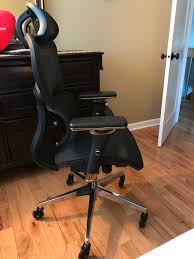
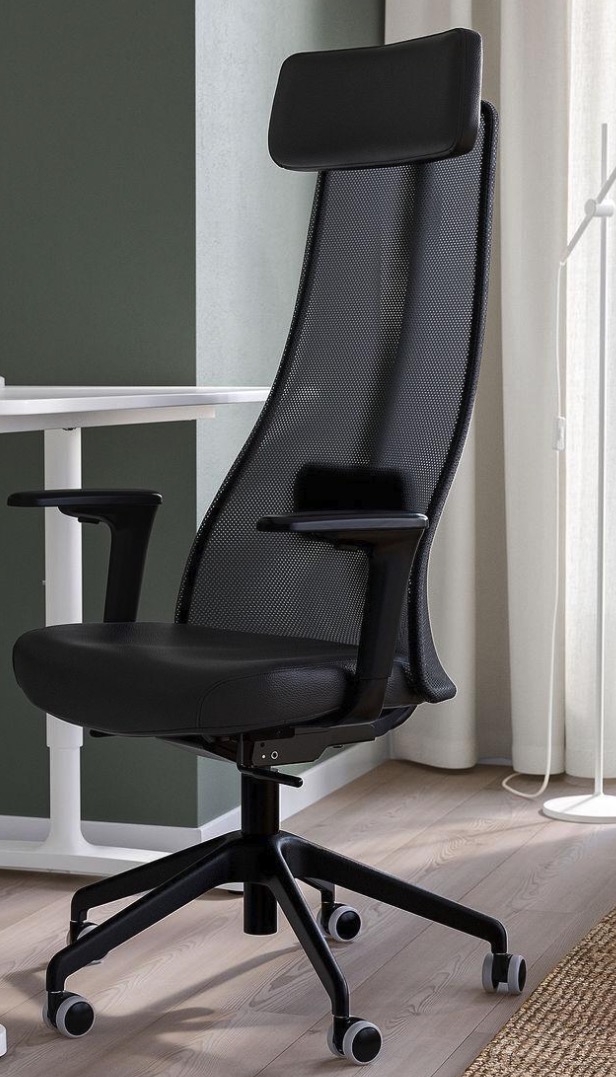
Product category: items_chair
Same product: no